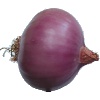
Label: Onion Red Peeled 1